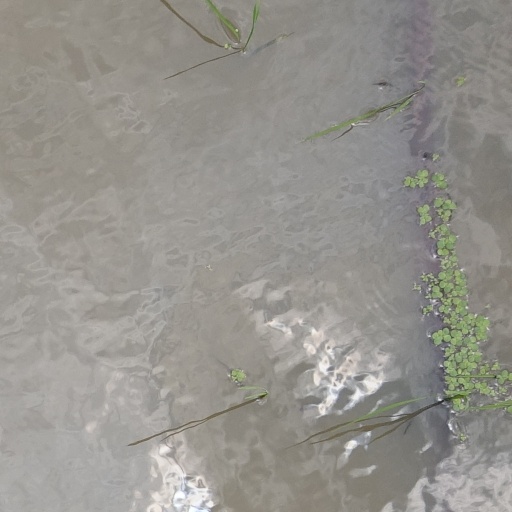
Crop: rice